Zirconium alloys

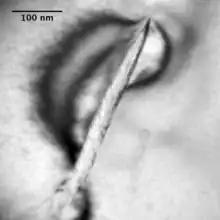
Bright-Field Transmission Electron Microscopy (BF-TEM) micrograph of a zirconium hydride in the microstructure of Zircaloy-4.

In the above oxidation scenario, 5–20% of the released hydrogen diffuses into the zirconium alloy cladding forming zirconium hydrides. The hydrogen production process also mechanically weakens the rods cladding because the hydrides have lower ductility and density than zirconium or its alloys, and thus blisters and cracks form upon hydrogen accumulation. This process is also known as hydrogen embrittlement. It has been reported that the concentration of hydrogen within hydrides is also dependent on the nucleation site of the precipitates.